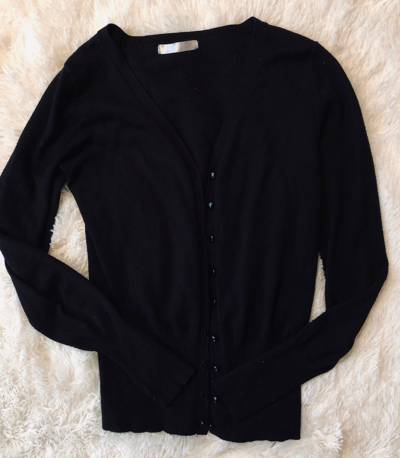
Waste category: clothes